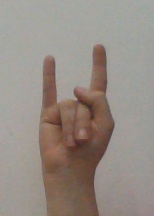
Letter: la